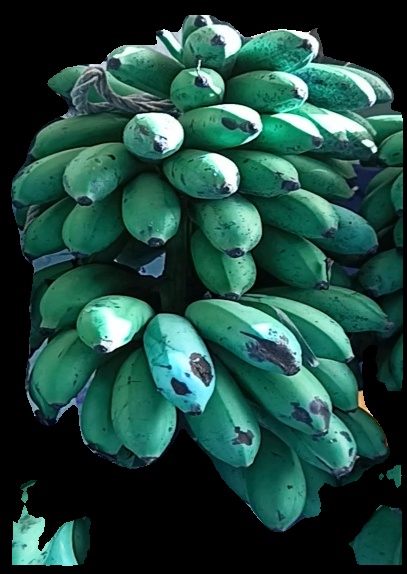
Variety: rasbale
Grade: grade2